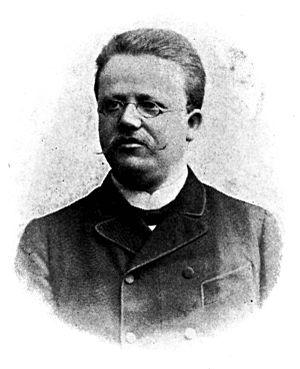
L'histoire de la myasthénie retrace l'évolution des connaissances concernant cette maladie auto-immune de la plaque motrice, dont les premières descriptions remontent au XVIIᵉ siècle. C'est surtout en Grande-Bretagne et en Allemagne qu'ont lieu les premières études cliniques. Longtemps considérére comme mystérieuse, la myasthénie ne reçoit son nom définitif qu'à la fin du XIXᵉ siècle. Ses mécanismes physiopathologiques et les principes de son traitement sont élucidés et précisés au cours du XXᵉ siècle.